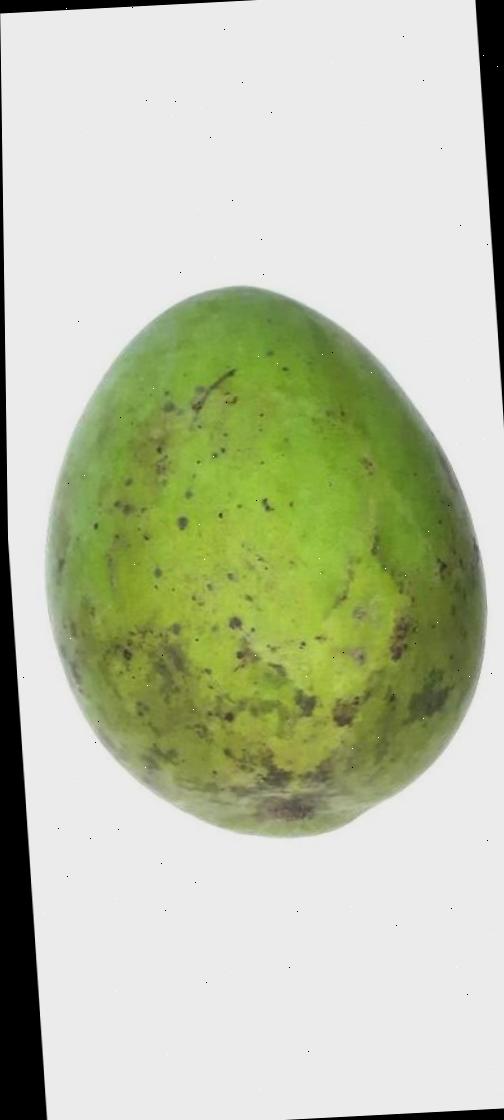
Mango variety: Harivanga